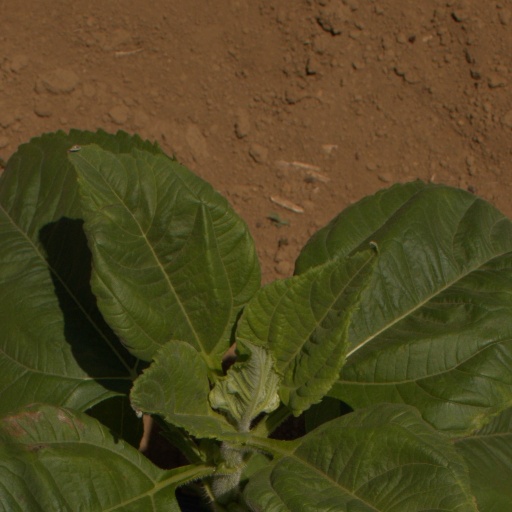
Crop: Jerusalem artichoke